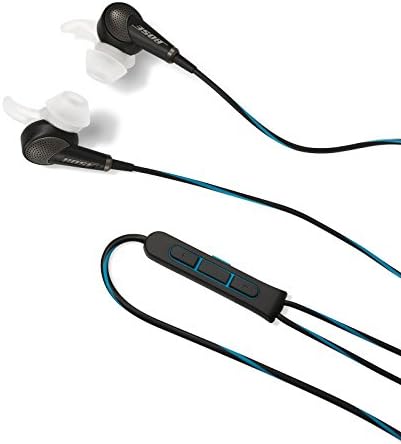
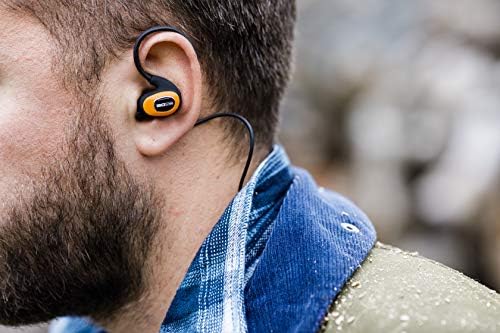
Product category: headphones
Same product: no